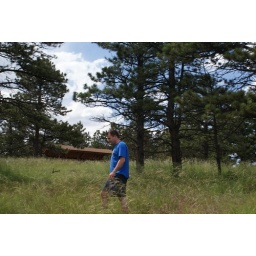
brad is standing and or playing in the grass (21)